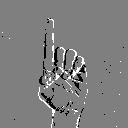
ASL letter: d